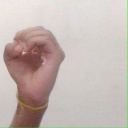
अक्षर: ऊ